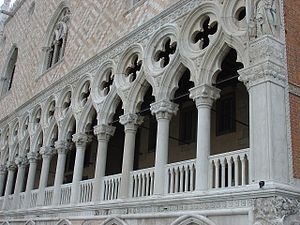
Dogepaladset / Billedgalleri
Dogepaladset er et palads ved bredden af Canal Grande i Venedig i Italien. Bygningen tjente som regeringsbygning og domhus og var samtidig residens for Dogen, bystatens hersker.